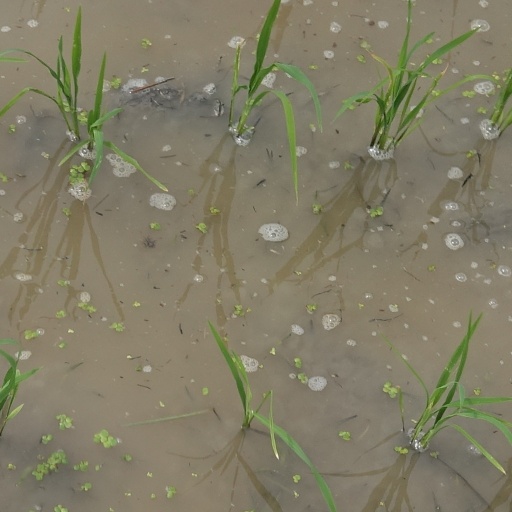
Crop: rice